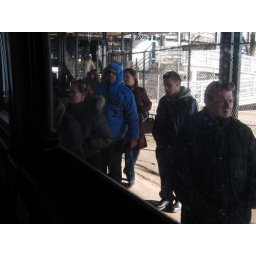
7 train didn't take us to Flushing. It broke down. So I took my first bus ride in ny.